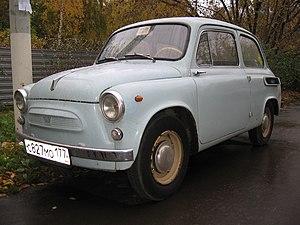
ZAZ est une entreprise ukrainienne de construction automobile, fondée en 1956 dans la ville de Zaporijia ou Zaporojie, en Ukraine.